Angels in Islam

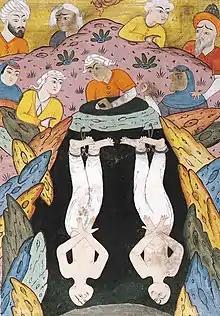
The angels Harut and Marut punished by hanging over the well, condemned to teach sorcery. (c. 1703)

The Quranic word for angel derives either from , meaning "he controlled", due to their power to govern different affairs assigned to them, or from the triliteral root , or with the broad meaning of a "messenger", just as its counterpart in Hebrew. Unlike the Hebrew word, however, the term is used exclusively for heavenly spirits of the divine world, as opposed to human messengers. The Quran refers to both angelic and human messengers as instead.